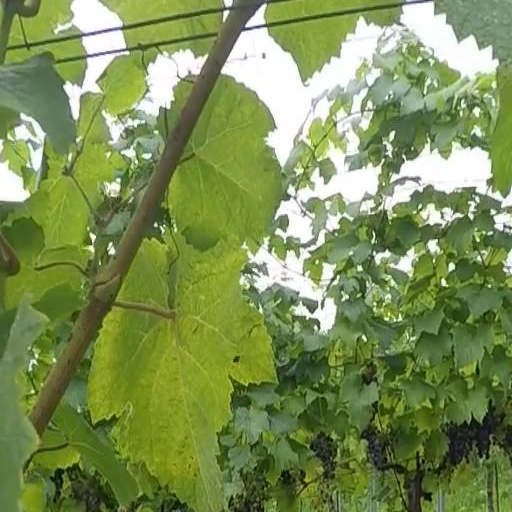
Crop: grape